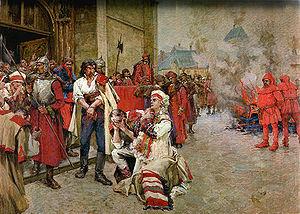
Matija Gubec, né en 1538 et mort le 15 février 1573 est le chef d'un soulèvement paysan croate et slovène réprimé dans le sang à Stubičke Toplice le 9 février 1573.
Oton Ivekovic ou Iveković, né le 17 avril 1869 à Klanjec et mort le 4 juin 1939 dans la même ville, est un peintre croate.
1573 est une année commune commençant un jeudi.